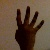
The image shows a hand gesture representing the number 4 in Indian Sign Language.